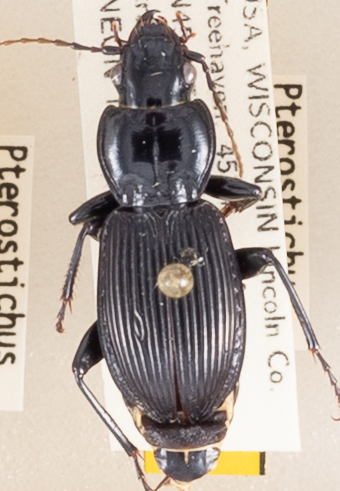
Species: Pterostichus coracinus
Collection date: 2018-07-03
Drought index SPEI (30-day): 1.226
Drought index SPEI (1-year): -0.1
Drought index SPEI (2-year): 1.77